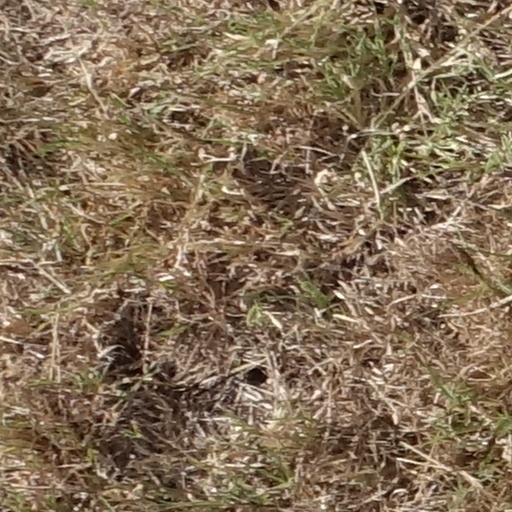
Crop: sorghum